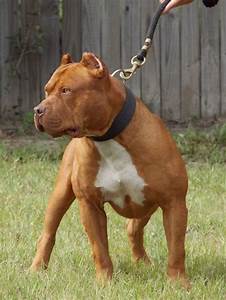
Label: cane